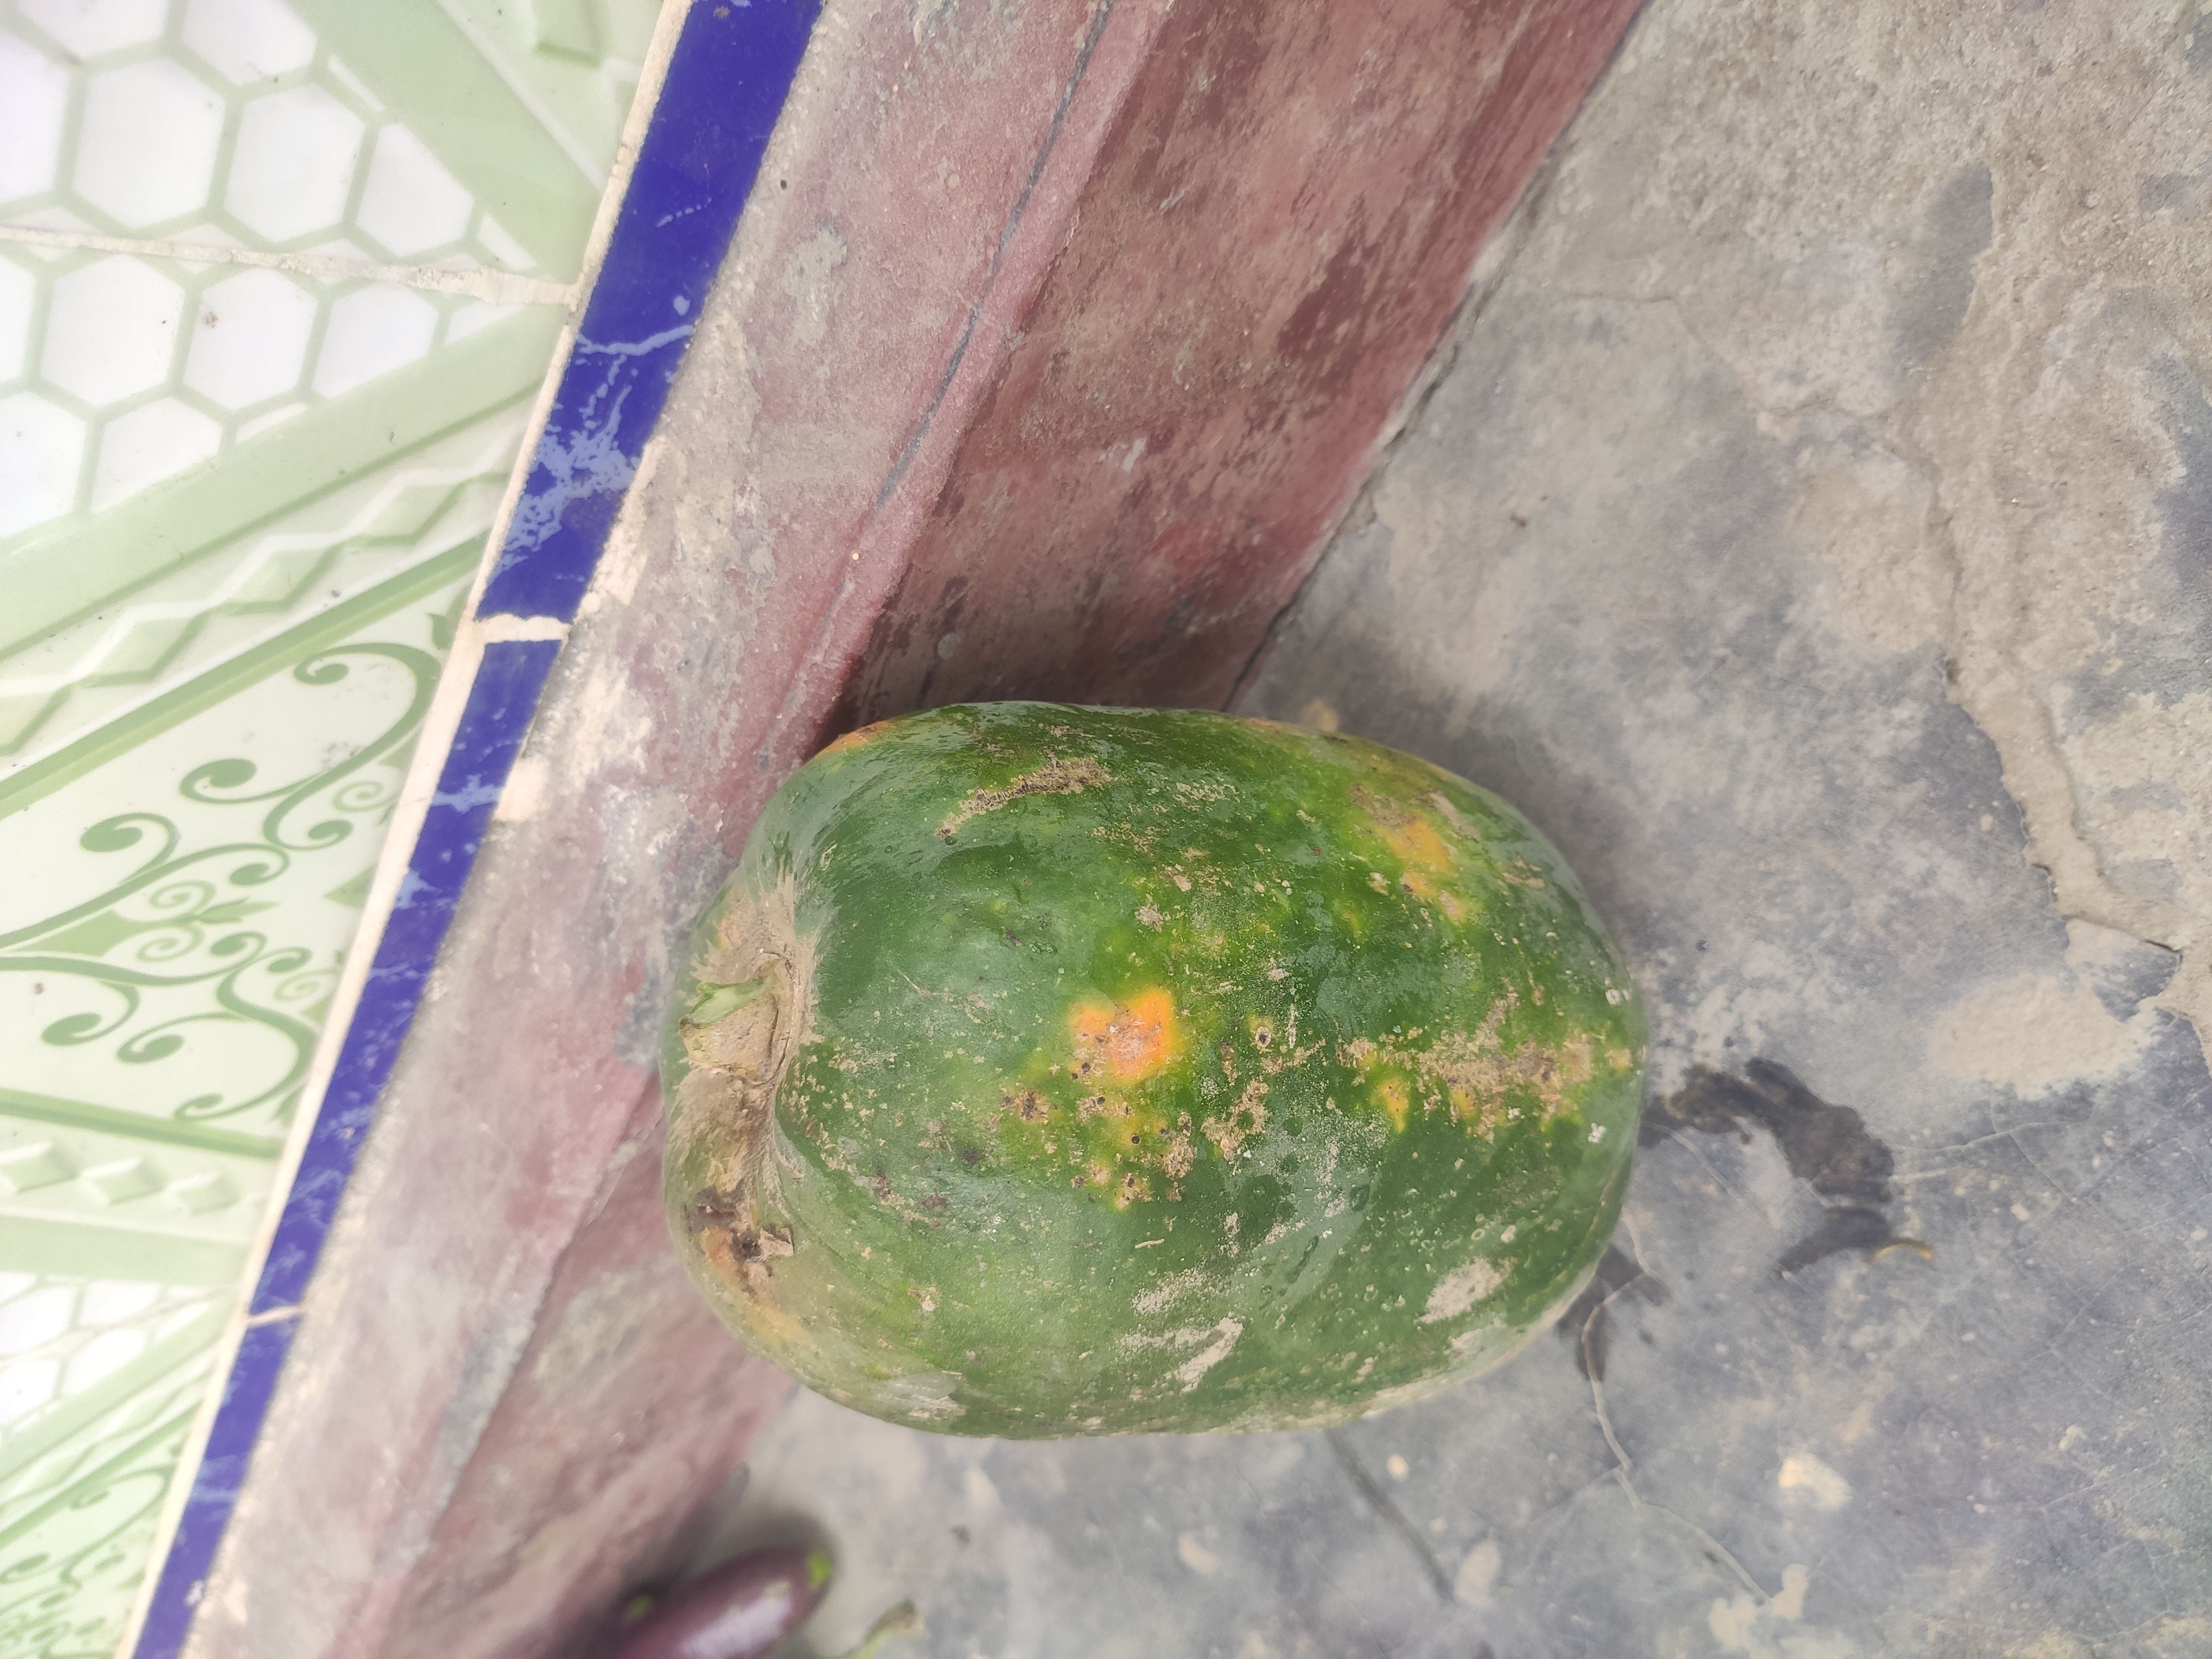
Fruit: papayas
Grade: 2nd-grade